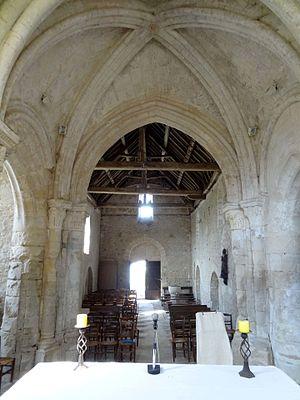
Intérieur de l'église - voir titre.
L'église Saint-Martin est une église catholique paroissiale située au hameau de Noël-Saint-Martin, à Villeneuve-sur-Verberie, dans l'Oise, en France. Elle fait partie de la dotation initiale du prieuré Saint-Martin-des-Champs de Paris en 1096, puis est transmise à sa filiale, le prieuré de Saint-Nicolas-d'Acy, dix ans plus tard. L'église est toutefois de fondation beaucoup plus ancienne, car sa nef est datable de la seconde moitié du XIᵉ siècle, et son clocher du dernier quart du même siècle. La nef, qui était initialement dépourvue de bas-côtés et n'a jamais été voûtée, est la seule sur la rive gauche de l'Oise qui présente un petit appareil régulier en silex, comme fréquemment dans le Beauvaisis. Le clocher, dont l'étage supérieur s'est effondré vers 1660/62, semble copié sur son proche voisin de Rhuis. En tant qu'église de l'une des paroisses les plus petites de l'ancien diocèse de Soissons, qui n'est plus qu'un hameau depuis 1825, l'édifice est de très modestes dimensions.